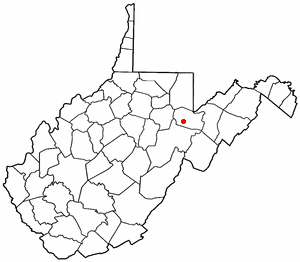
Hambleton est une ville américaine située dans le comté de Tucker en Virginie-Occidentale.